Ludwigslust Palace

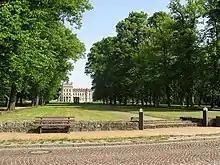
The garden front from the axial "Hofdamenallee", a memorial and grave field for 200 inmates of Wöbbelin concentration camp

The palace's surrounding "Schlosspark" of 120 ha. was laid out with formal canals, fountains and a frankly artificial cascade, tamed of all the wildness that a later, Romantic generation would venerate; it was built according to sketches by the French architect Jean-Laurent Le Geay, who had laid out the formal garden at Schwerin in 1749–55, but was quickly overtaken at Ludwigslust by his assistant, Johann Joachim Busch, who began the work in 1763. The trees laid out in the pattern and at the scale of Bernini's colonnades in Piazza San Pietro have disappeared, but there are the neoclassical stone bridge designed by Busch about 1780, with a cascade that falls across a lip so perfectly regular that it has the name "Der Waltze" (the "Roll"), a grotto built as a ruin, a Gothic chapel, two mausoleums and a monument to a favourite horse.